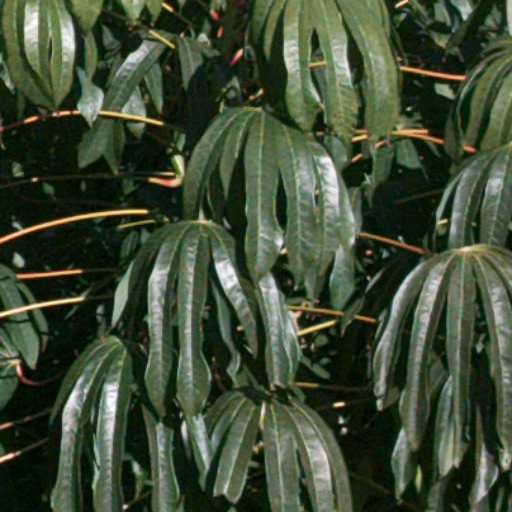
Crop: cassava